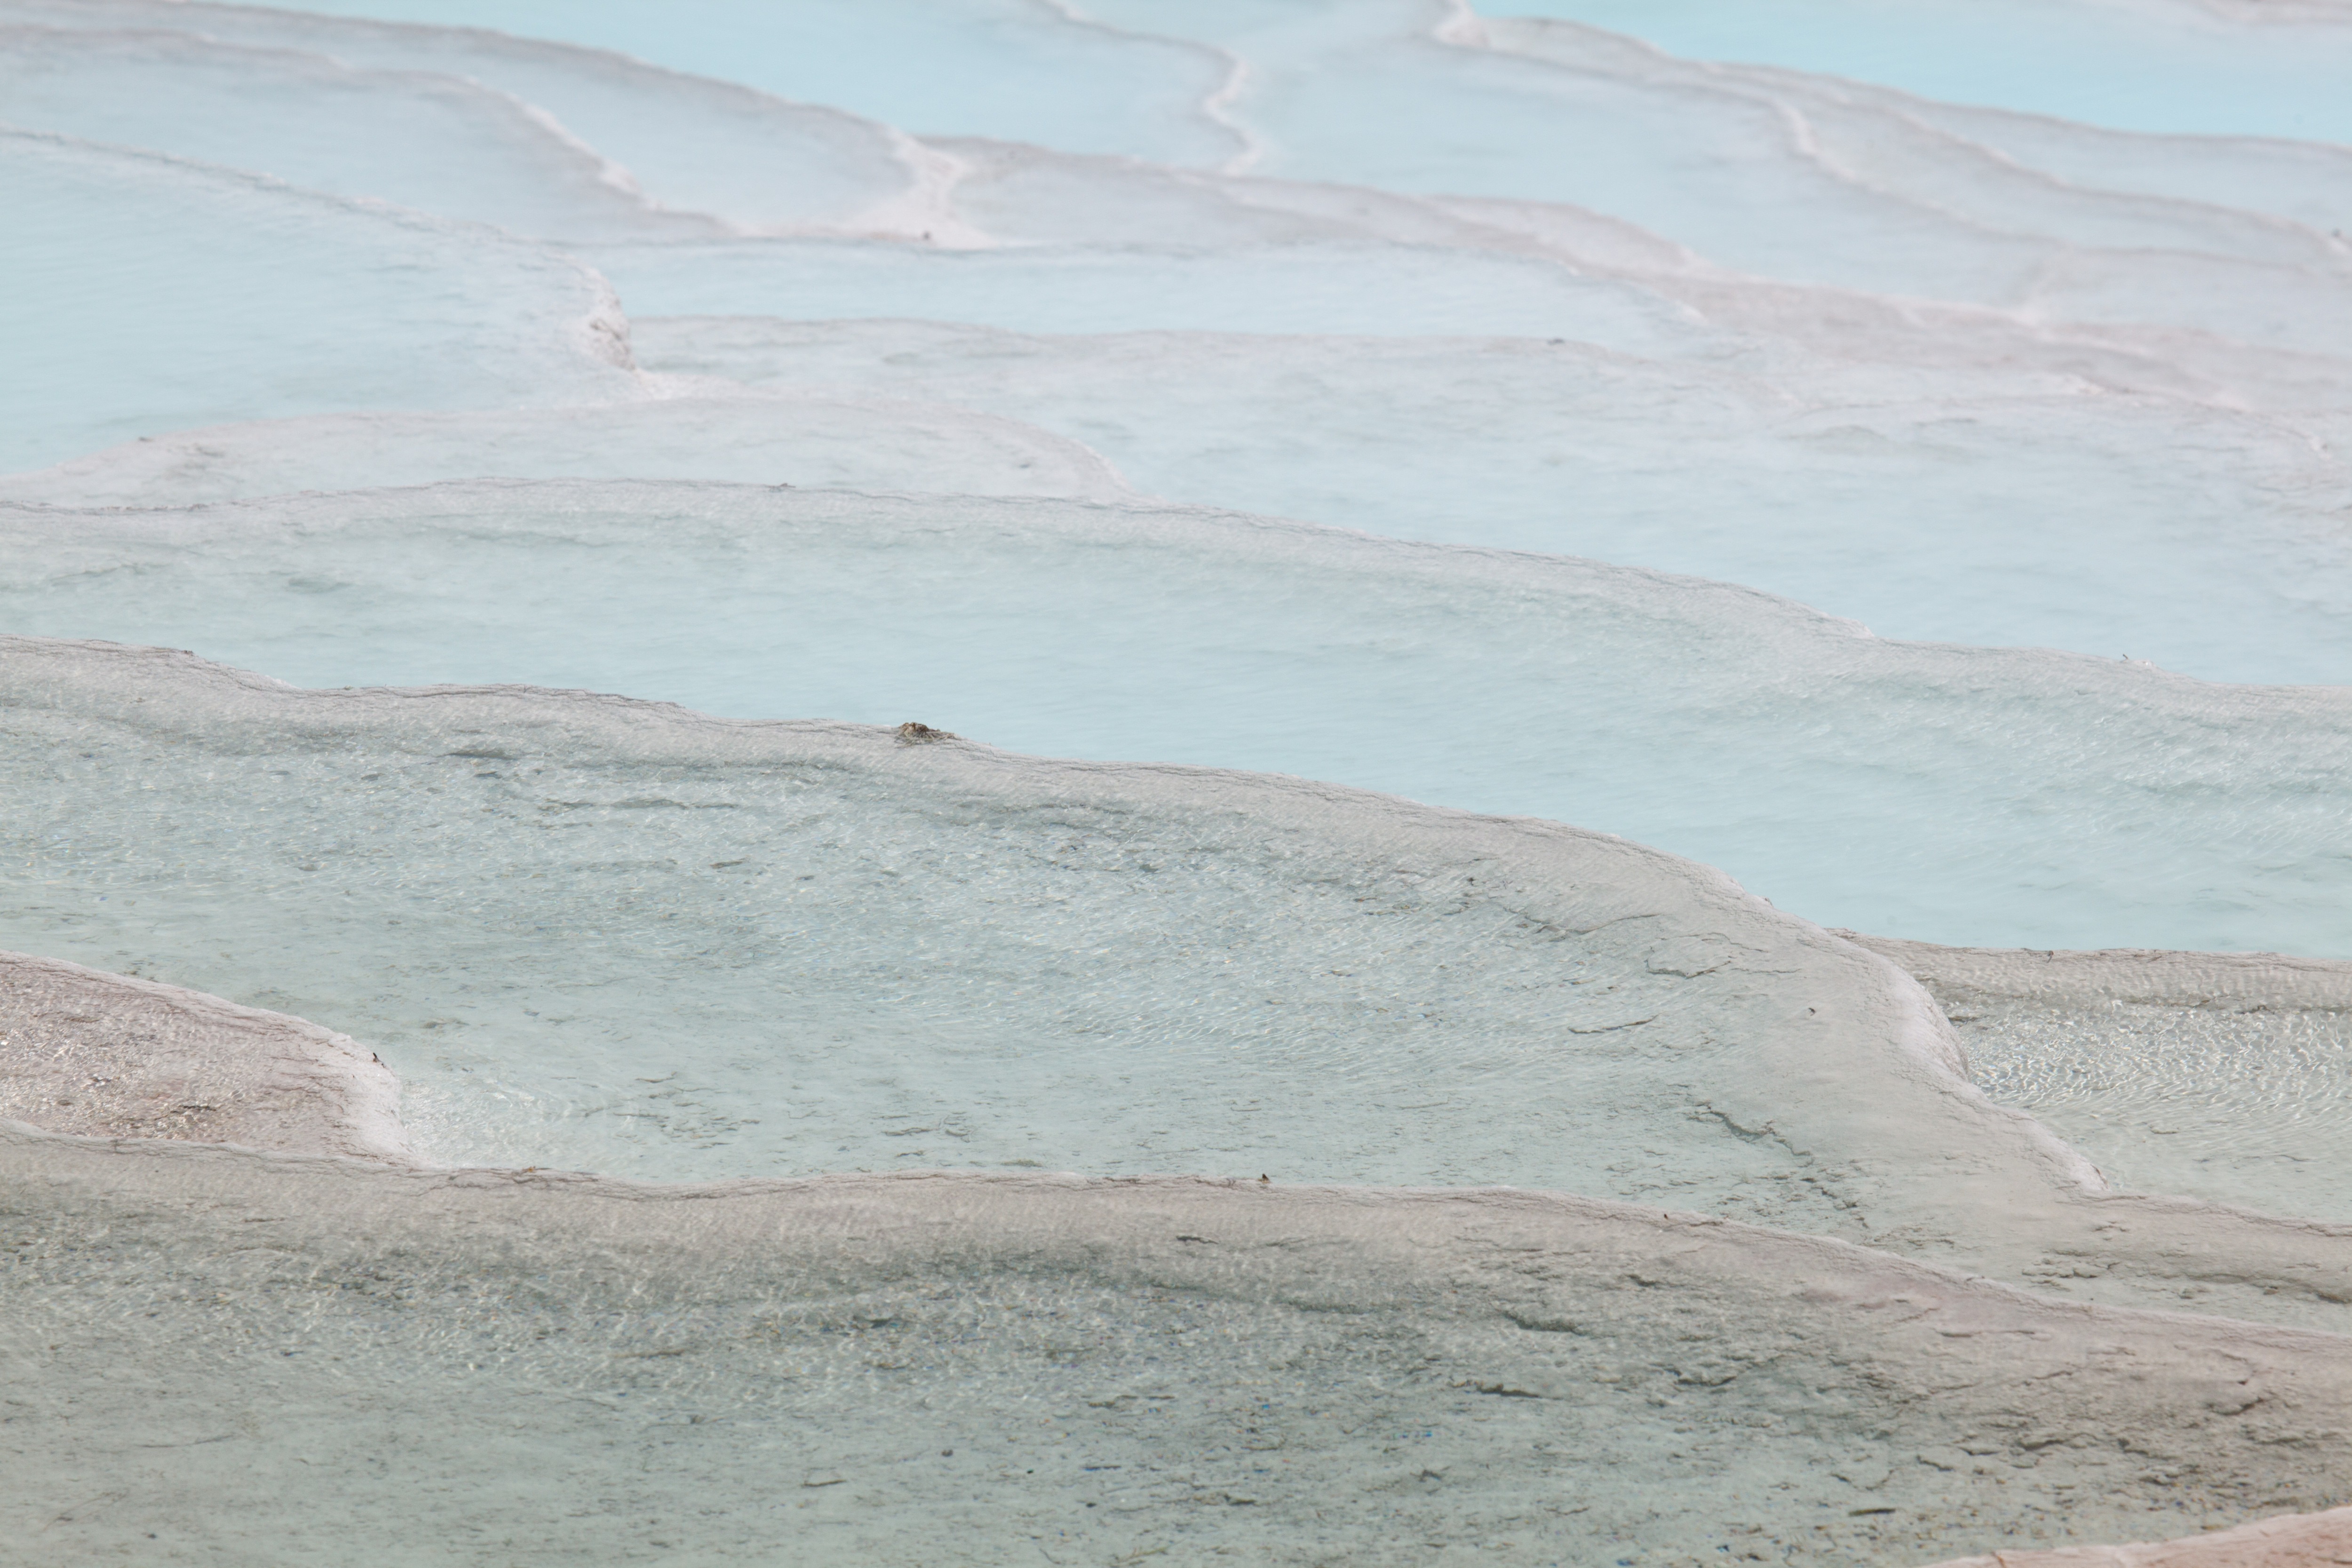
beach, landscape, sea, coast, water, nature, sand, rock, ocean, shore, wave, pool, natural, ancient, landmark, terrain, material, body of water, terrace, geology, badlands, turkey, calcium, limestone, famous, unesco, geological, thermal, mineral, turkish, landform, arctic ocean, natural environment, geographical feature, wind wave